Cullen Viaduct

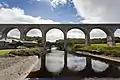
Pictured in 2011

The Cullen Viaduct is a former single-track railway viaduct at the Moray Firth in Cullen, Moray, Scotland. Containing eight arches, it formerly carried the Great North of Scotland Railway line between Portsoy in Aberdeenshire and Elgin in Moray. Crossing the Burn of Cullen and the A98, it was built as a result of a refusal by Seafield Estate, to the south, to have the line encroach on its land.